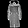
Label: Coat